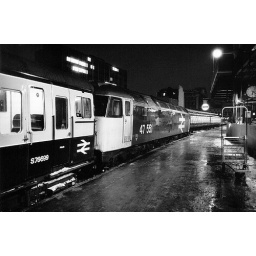
Electric train at London Victoria hauled by diesel locomotive drafted from Scotland following blizzards in the south of England.